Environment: real
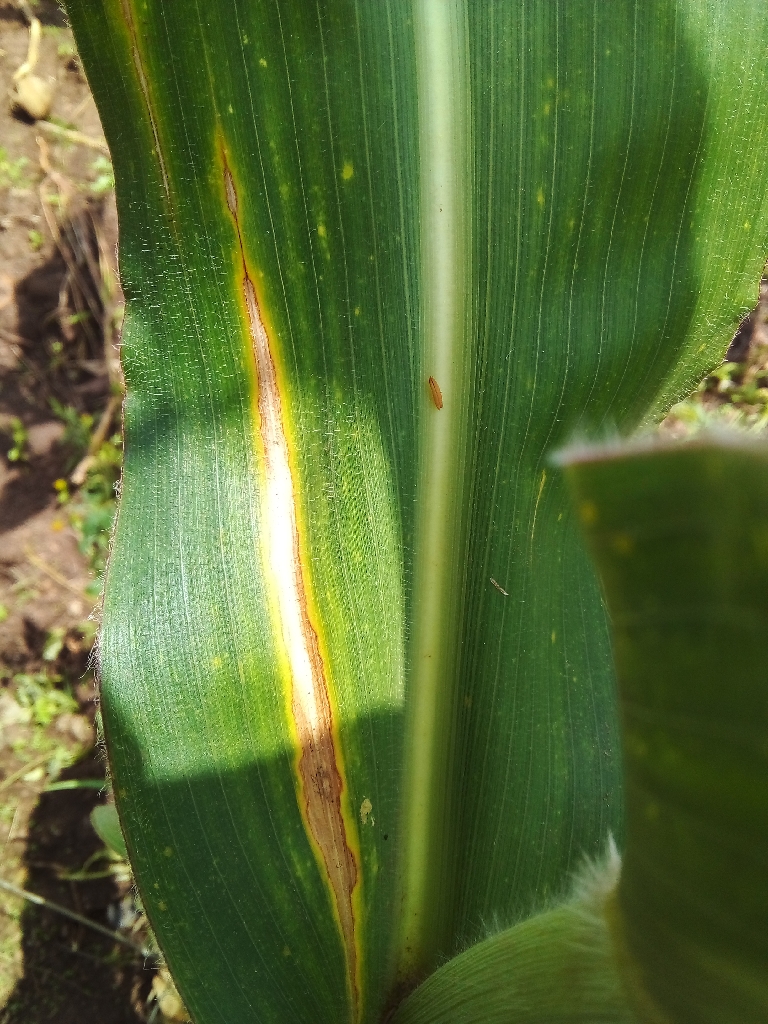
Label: northern_corn_leaf_blight